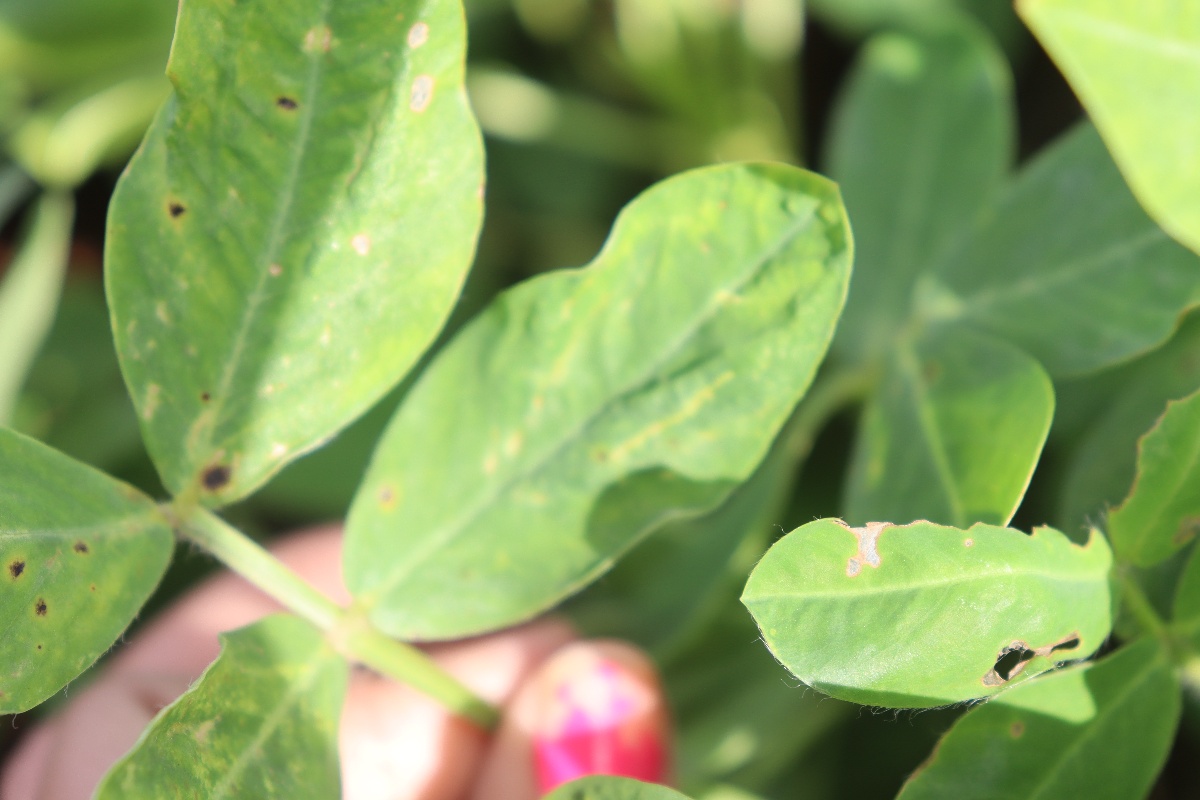
Label: early_leaf_spot